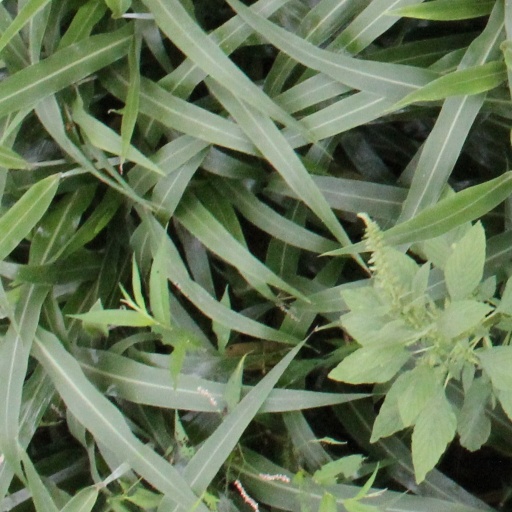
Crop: sorghum